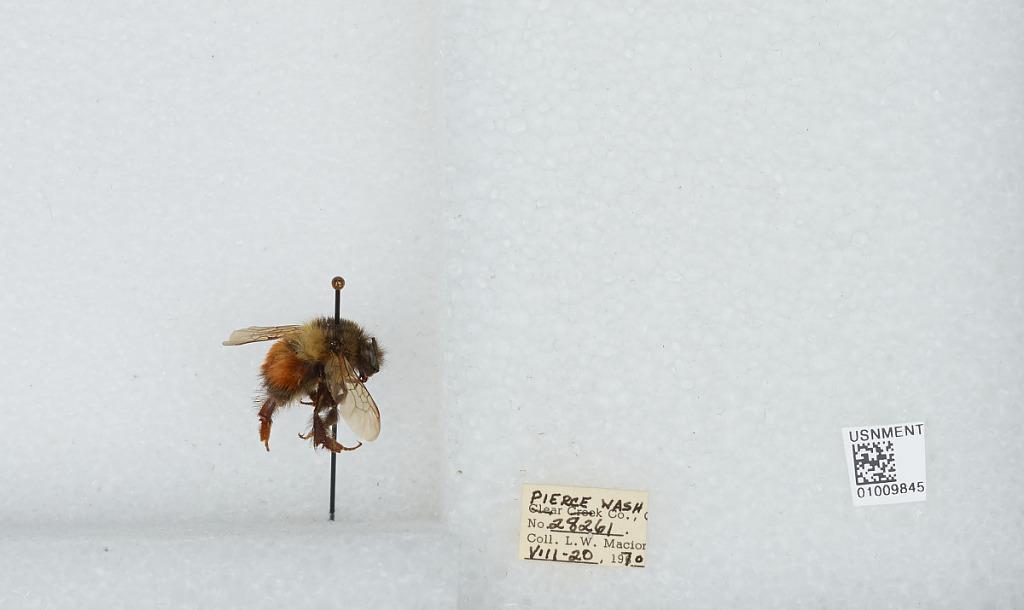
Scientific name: Bombus (Pyrobombus) melanopygus Nylander
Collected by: L. Macior
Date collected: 1970-8-20
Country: United States
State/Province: Washington
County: Pierce
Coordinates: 47.05, -122.12